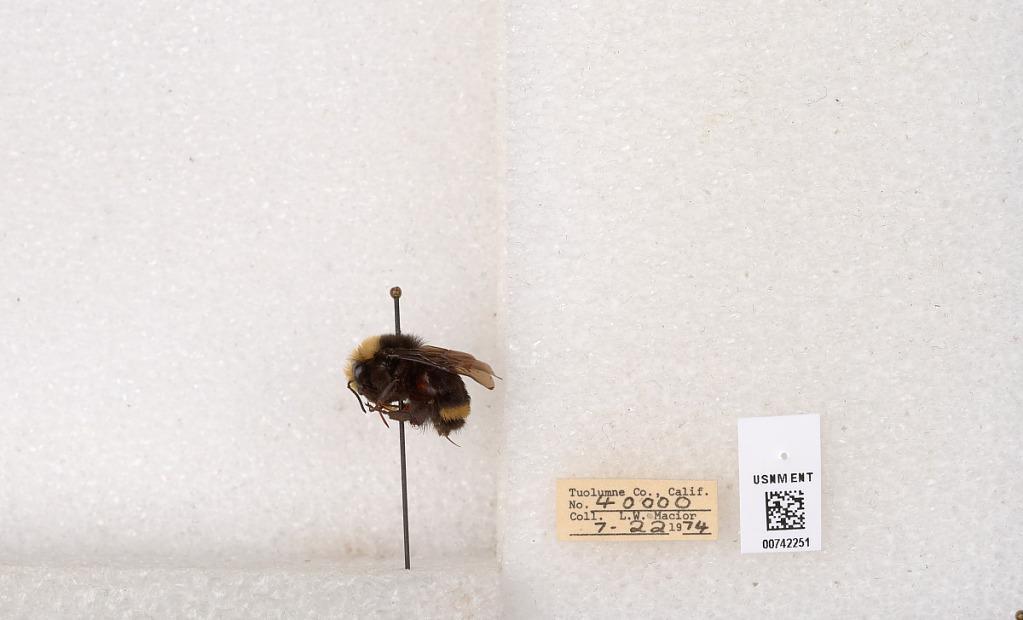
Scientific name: Bombus (Pyrobombus) vosnesenskii Radoszkowski
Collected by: L. Macior
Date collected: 1974-7-22
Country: United States
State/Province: California
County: Tuolumne
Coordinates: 37.9712, -120.228